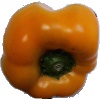
Label: Pepper Yellow 1